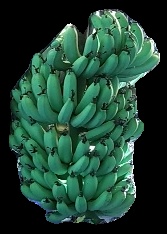
Variety: pachbale
Grade: grade1